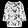
Label: Shirt